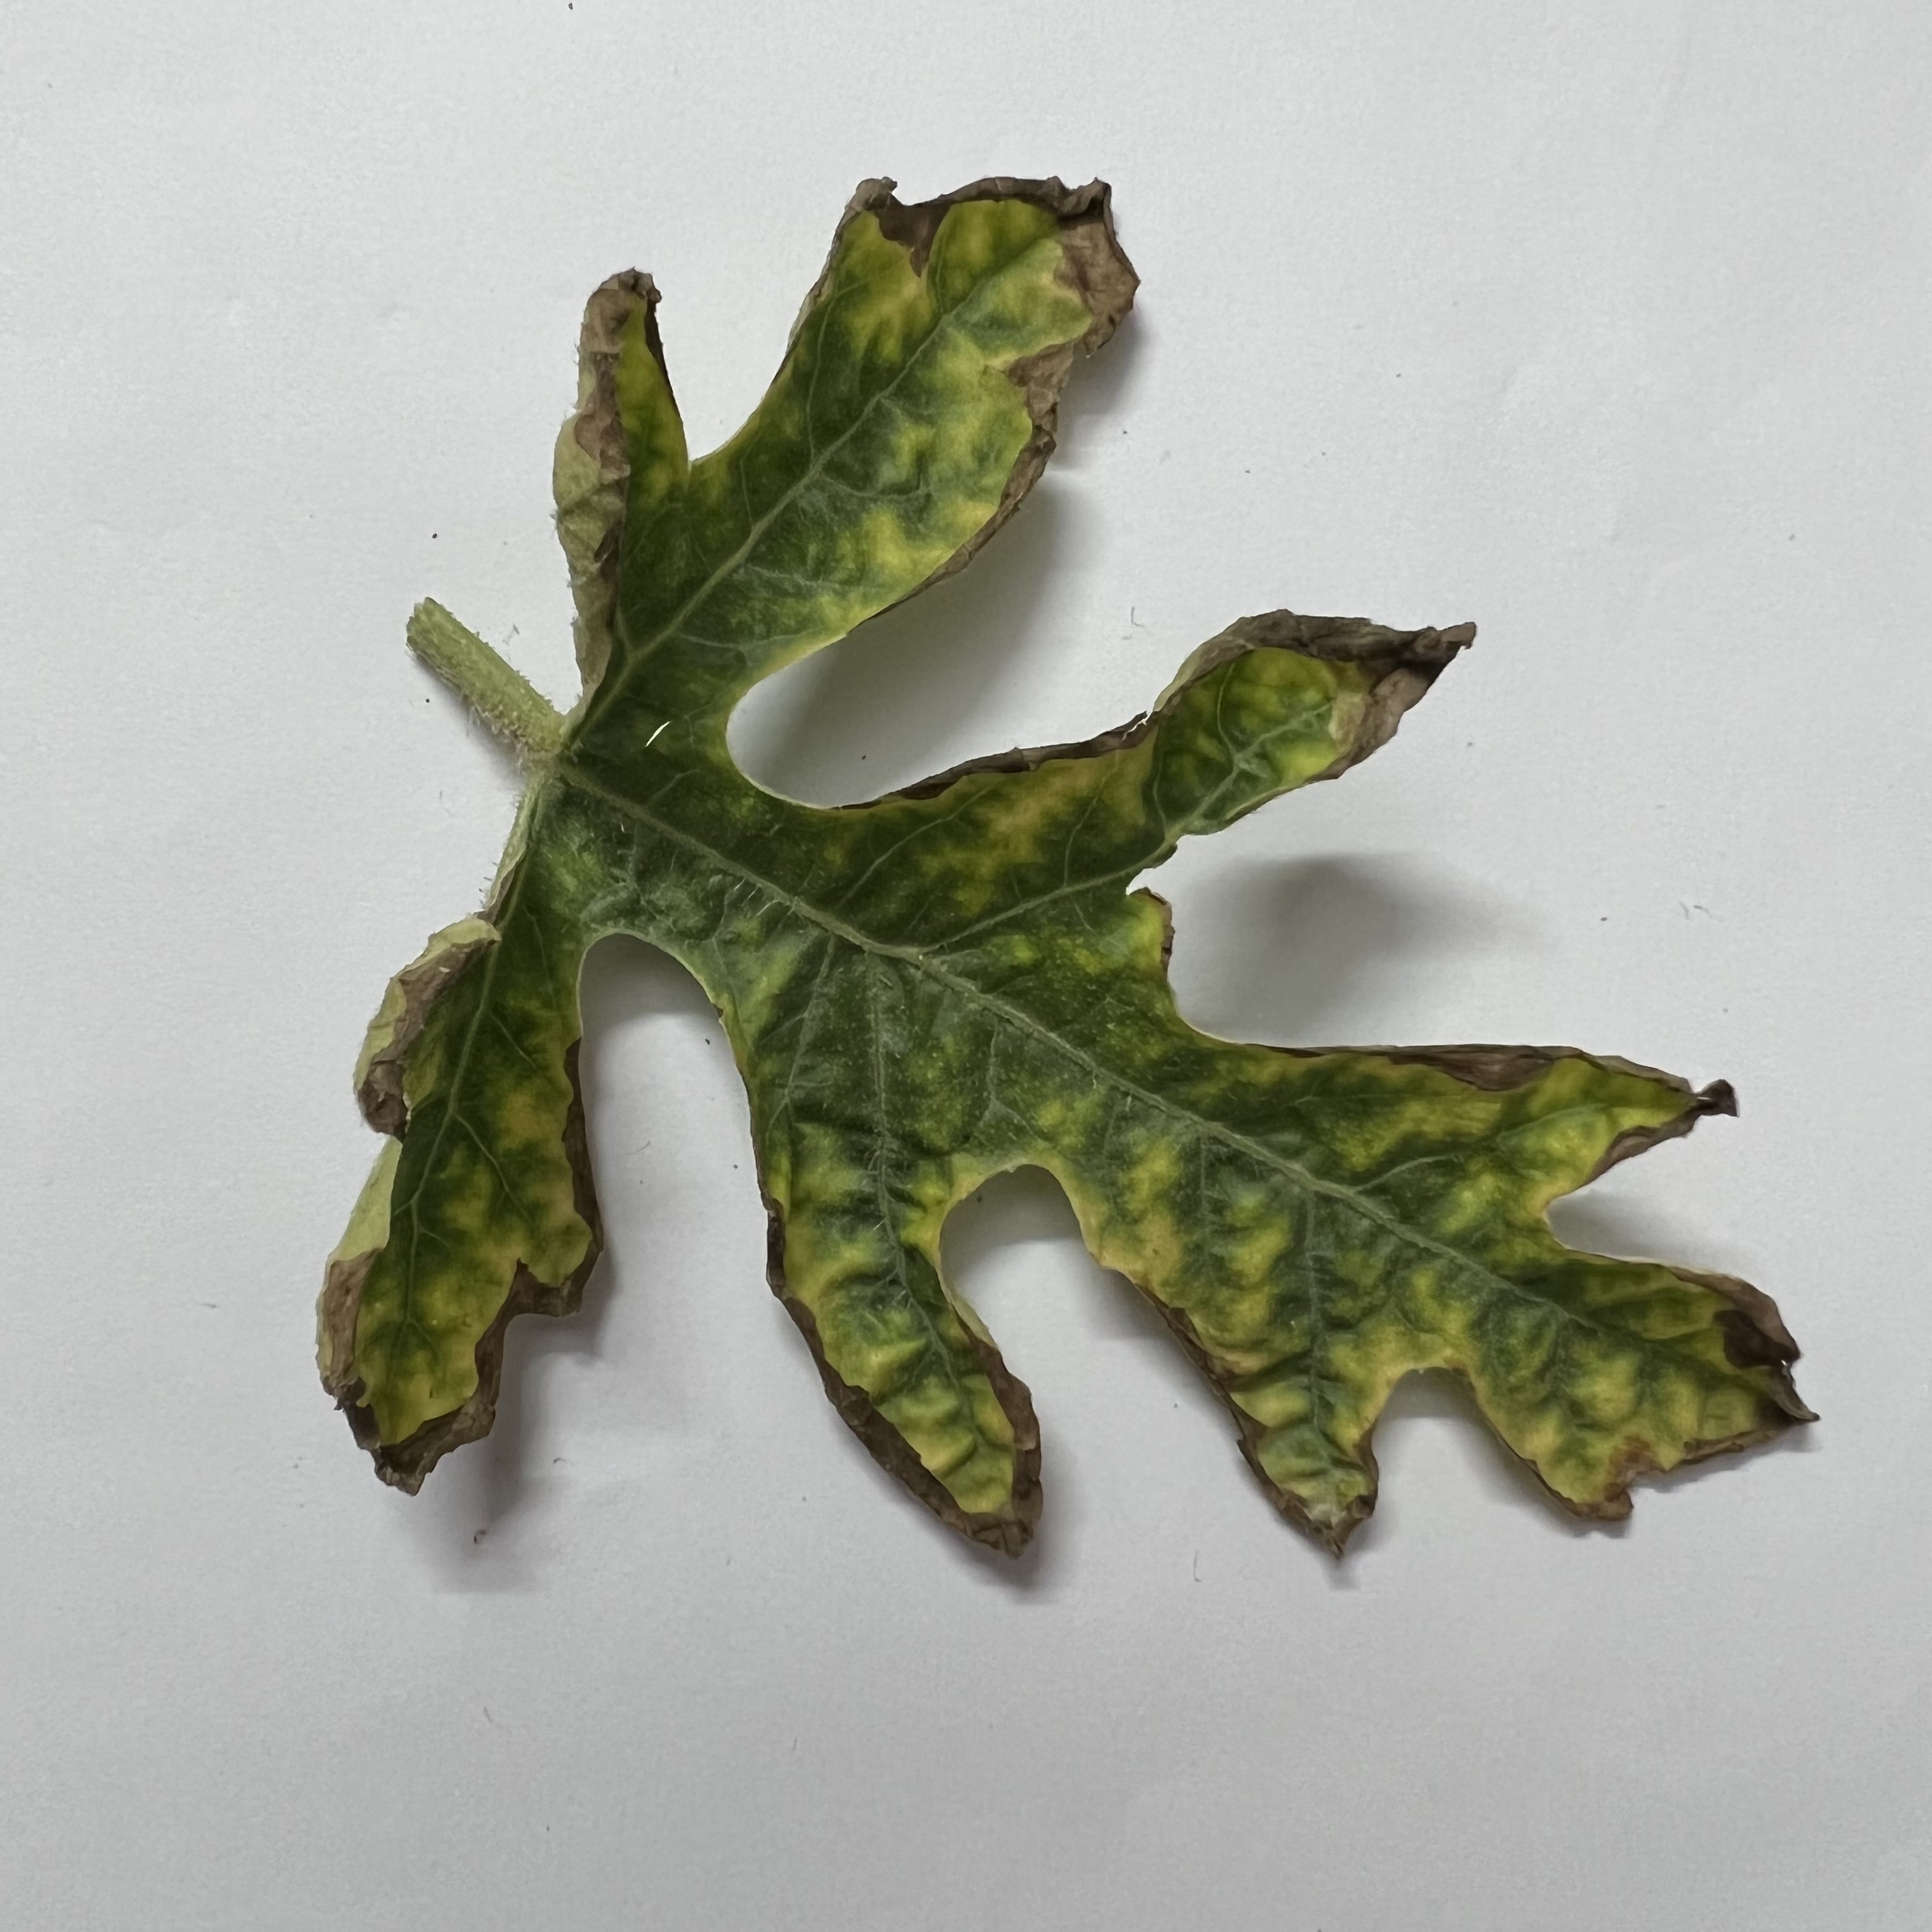
Label: Downy_Mildew